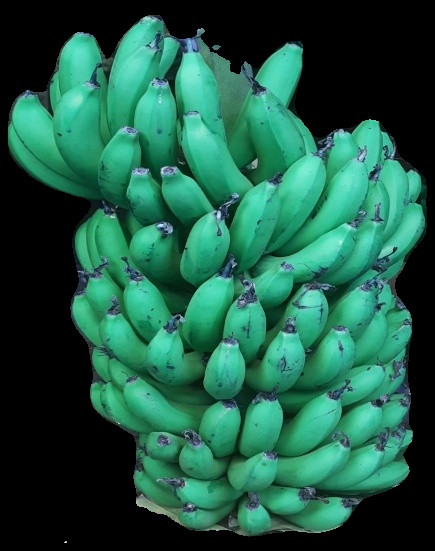
Variety: pachbale
Grade: grade1